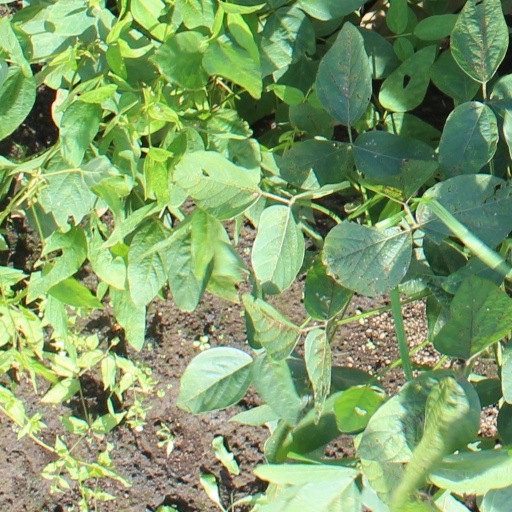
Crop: soybean